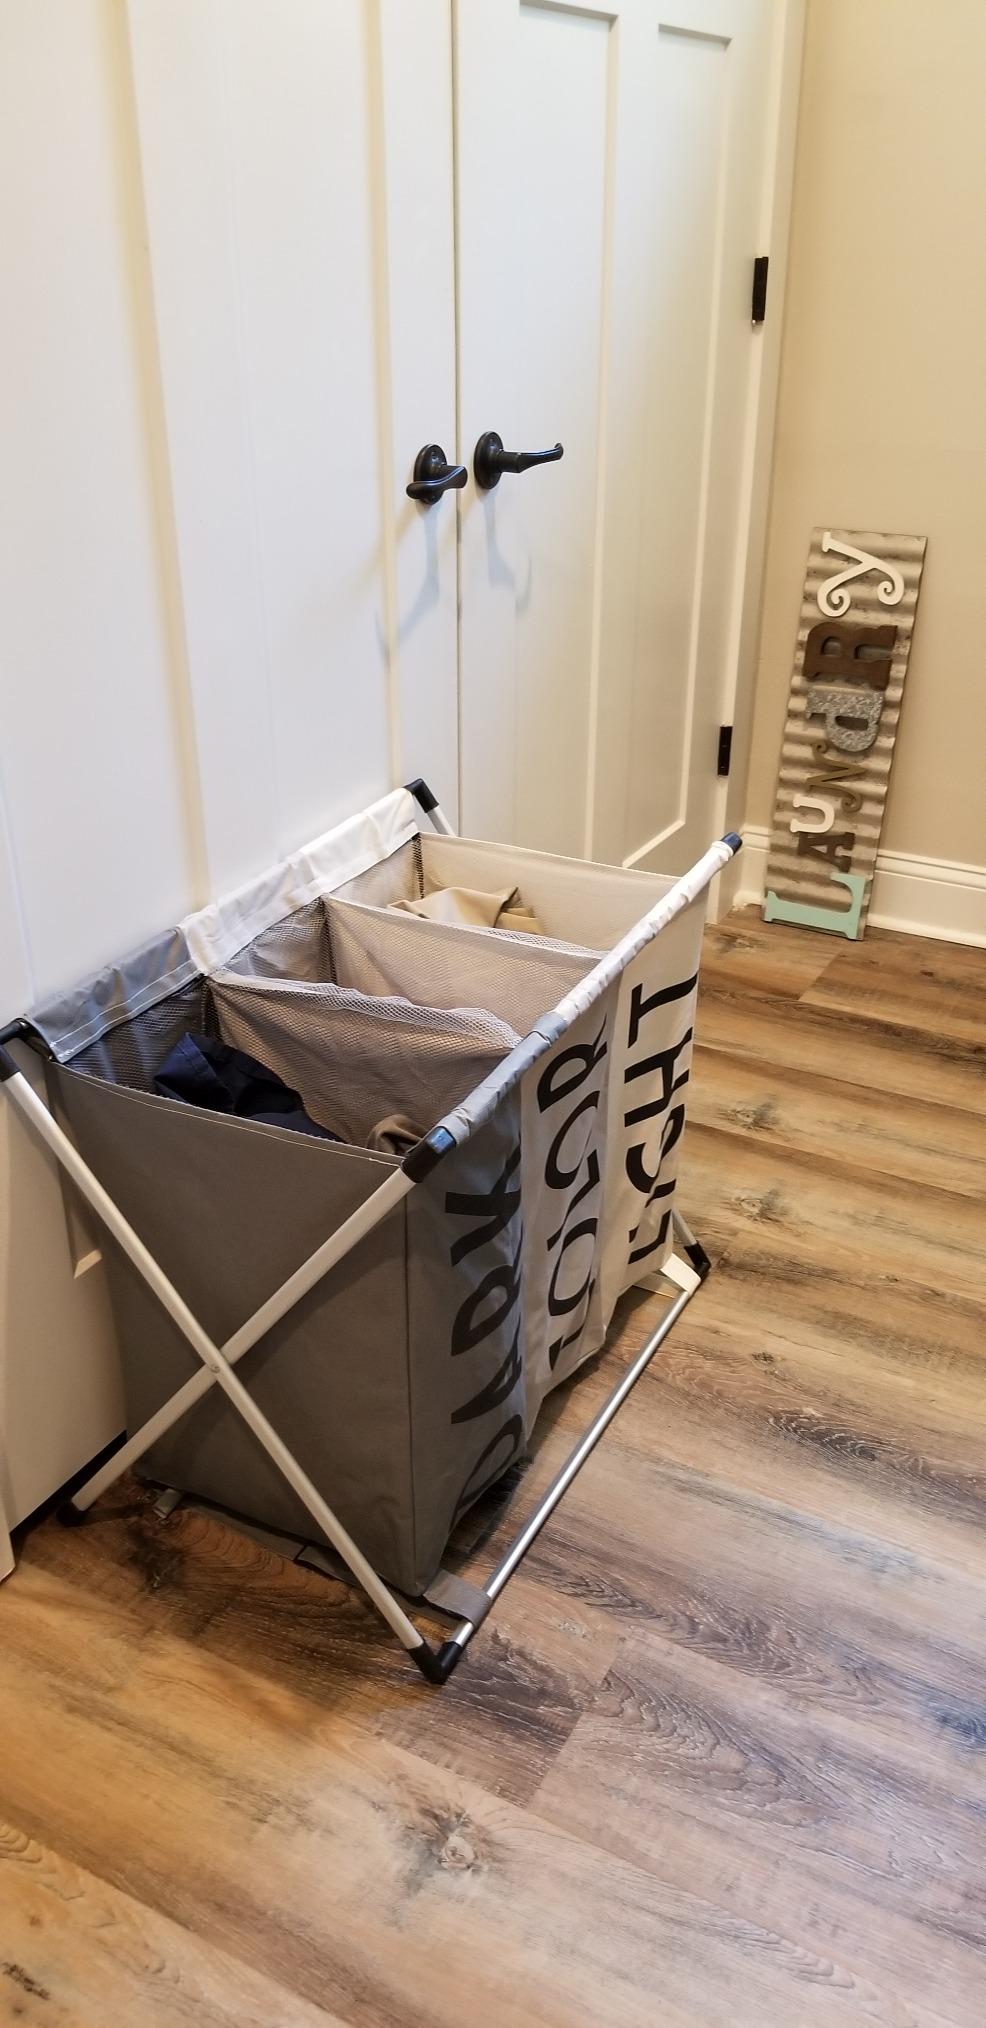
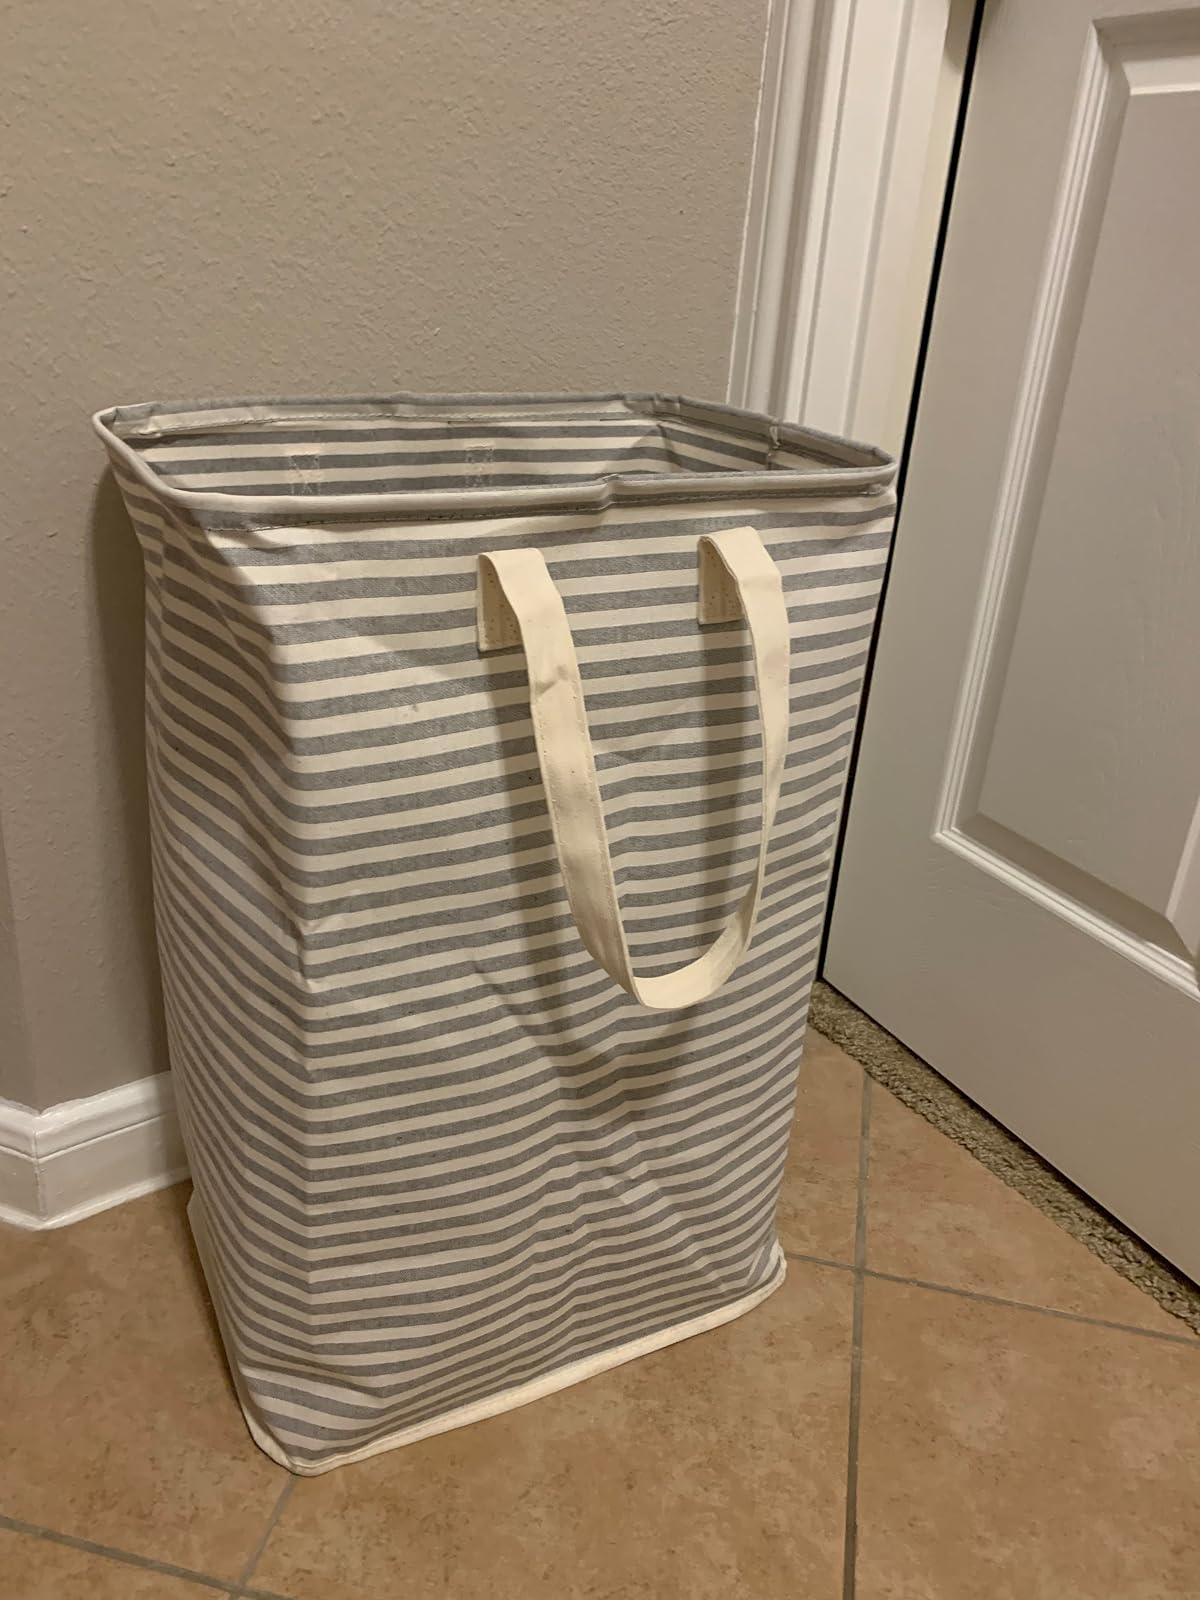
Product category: items_hamper
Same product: no